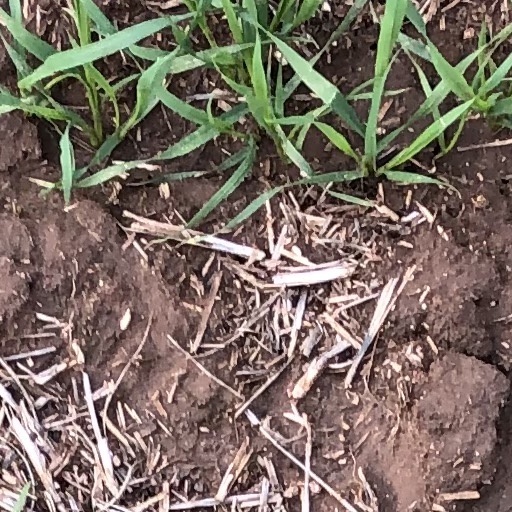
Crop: wheat